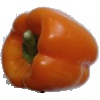
Label: Pepper Orange 1